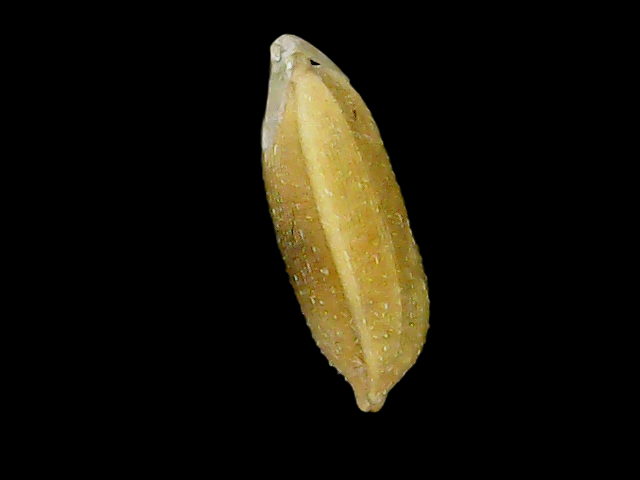
Rice variety: Bd95